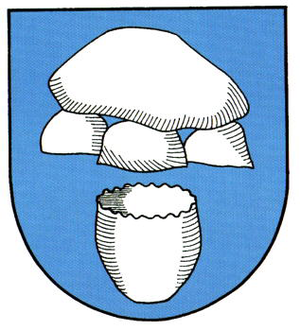
Winkelsett
Coat of arms of Winkelsett
Winkelsett er en kommune med godt 560 indbyggere, beliggende i Samtgemeinde Harpstedt, i den sydøstlige del af Landkreis Oldenburg, i den tyske delstat Niedersachsen.